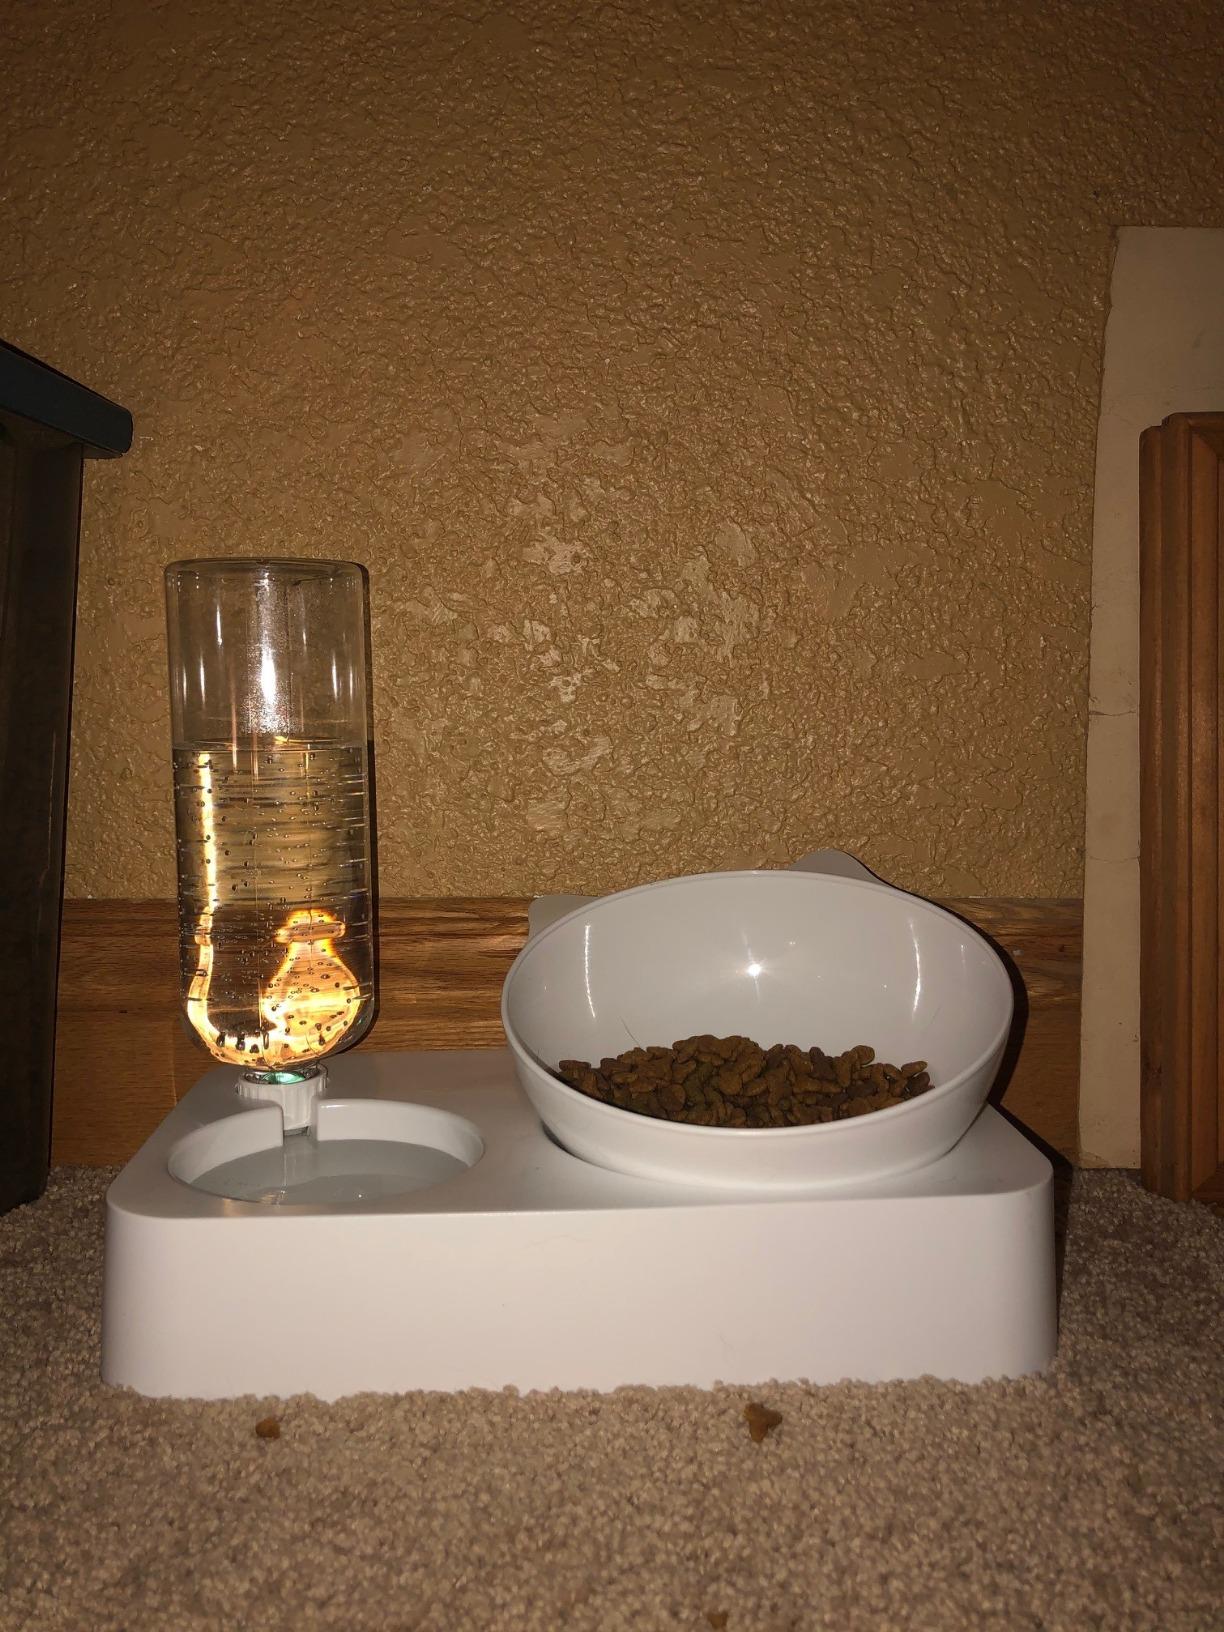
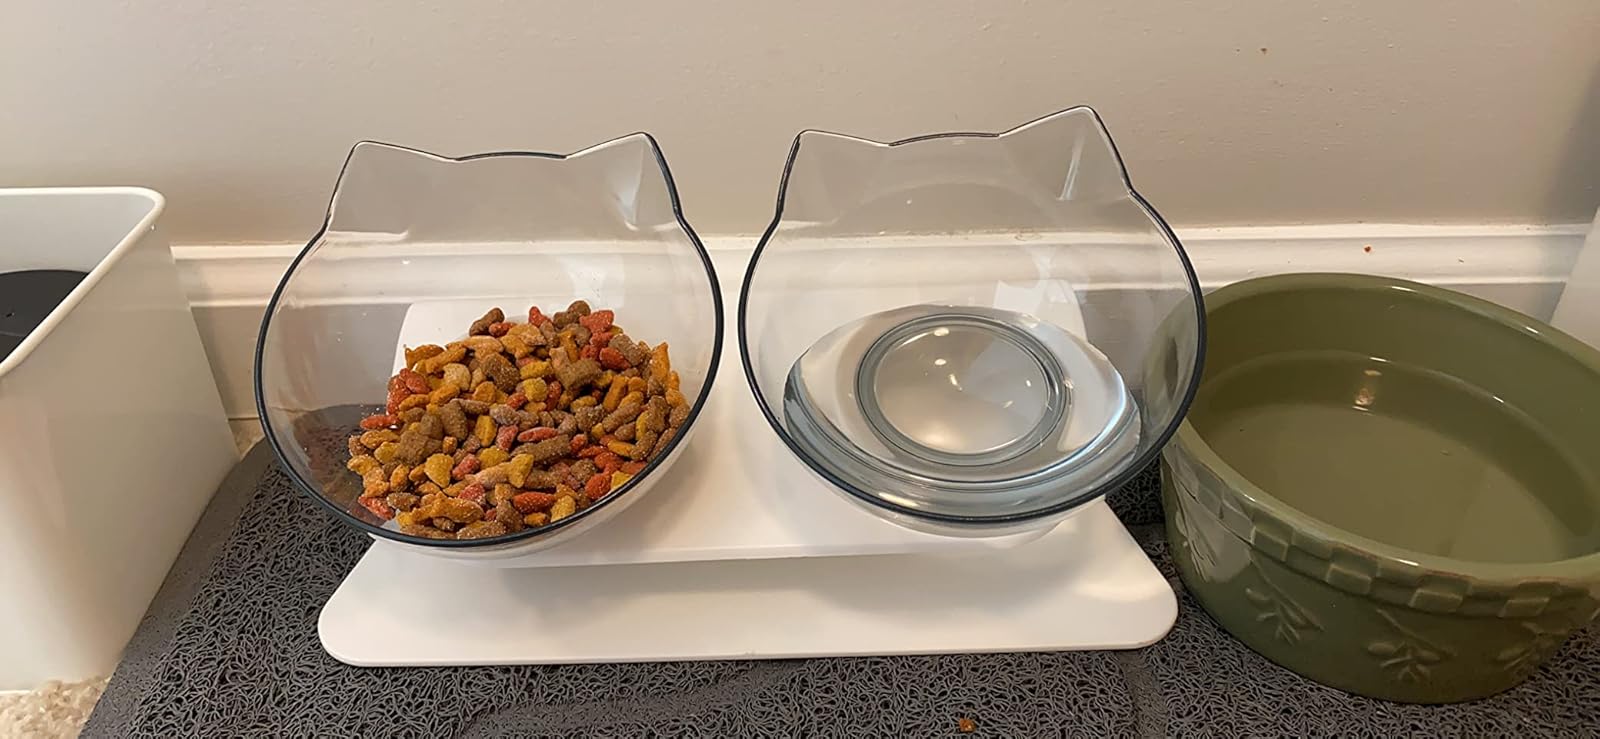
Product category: items_bowl
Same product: no